Coffee production in Laos

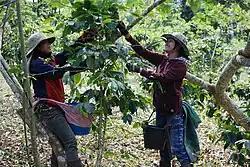
Coffee harvest in Laos

Laos produces two main types of coffee: Robusta and Arabica. Robusta is mainly used for regular coffee as well as a typical coffee drink in Laos where it is sweetened with condensed milk. The latter, Arabica, is of a higher quality due to its mild taste, and it is used for espresso. For the 20,000 tons of coffee that Laos produces a year, 5,000 tons are Arabica beans and 15,000 tons are Robusta.